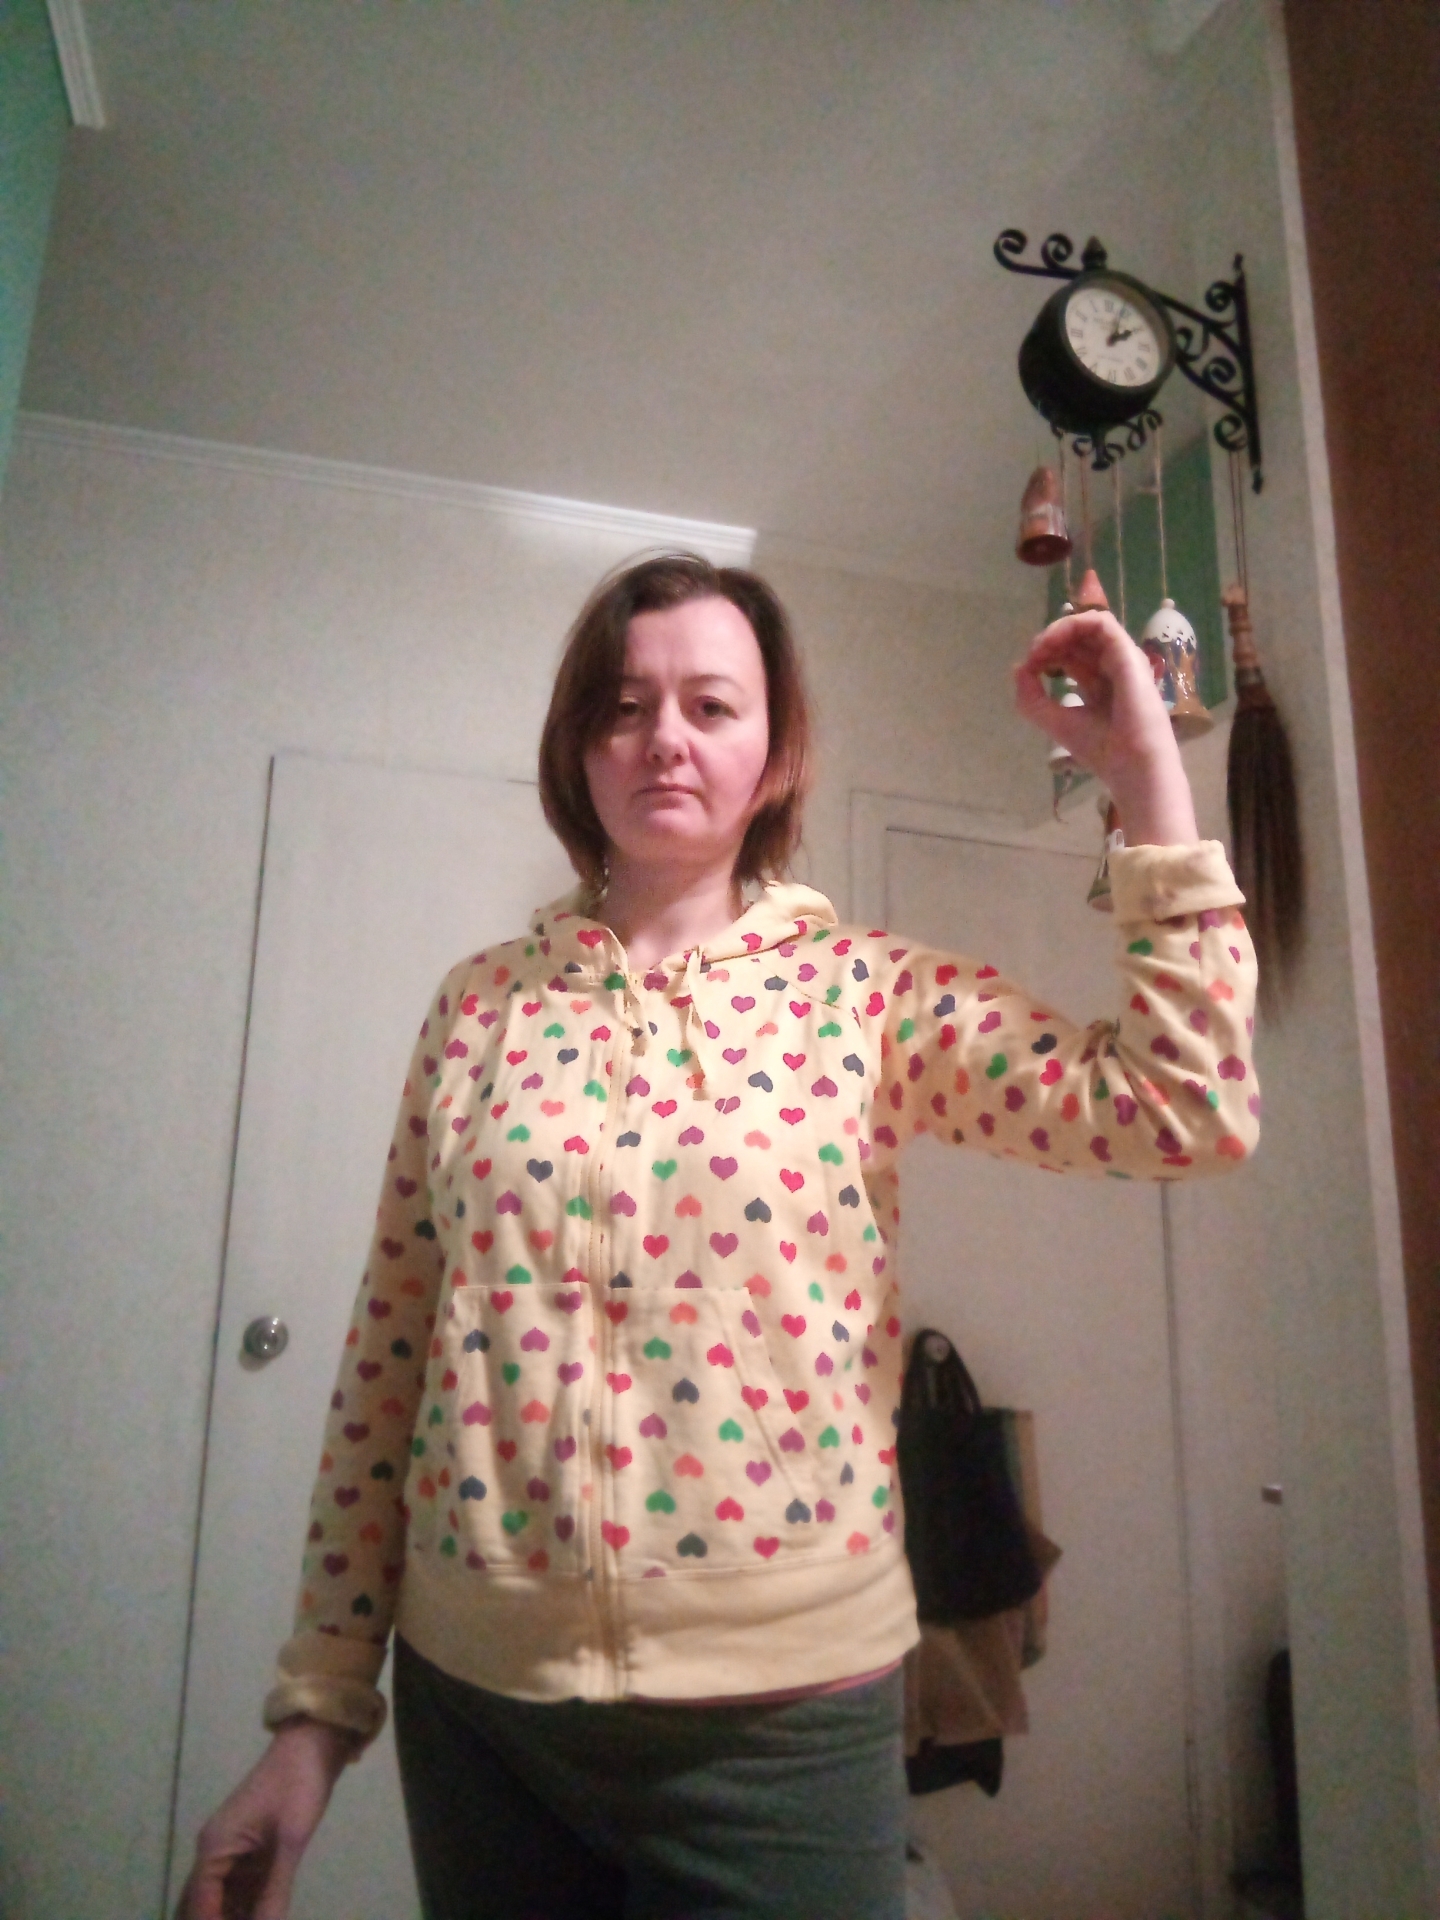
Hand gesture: grip